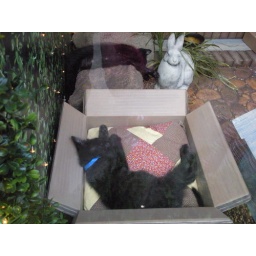
2 Kittycats in Macy's window -- one sleeping in comfy box, the other one sleeping on some ole' stone!